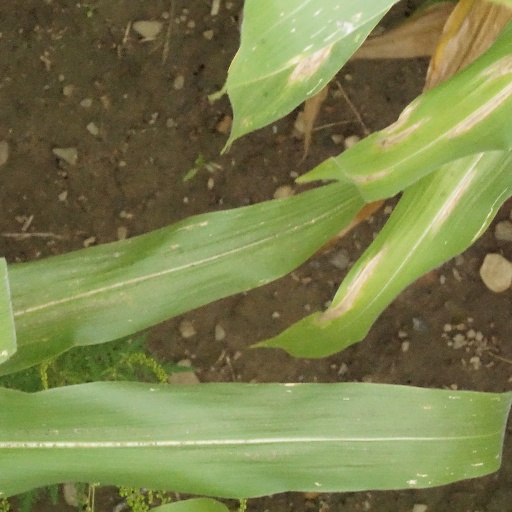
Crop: maize; corn